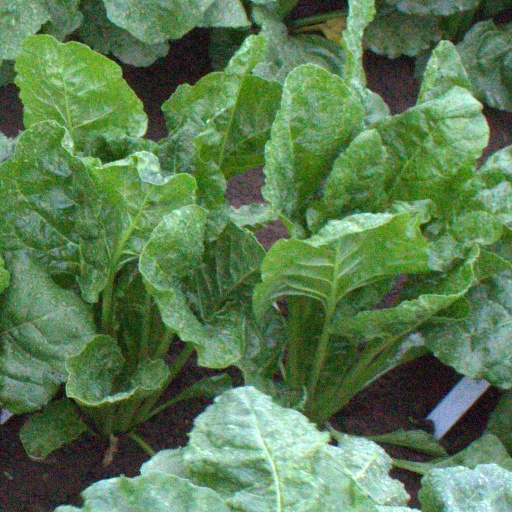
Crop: sugar beet